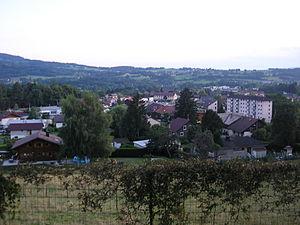
Viuz-en-Sallaz est une commune française située dans le département de la Haute-Savoie, en région Auvergne-Rhône-Alpes.